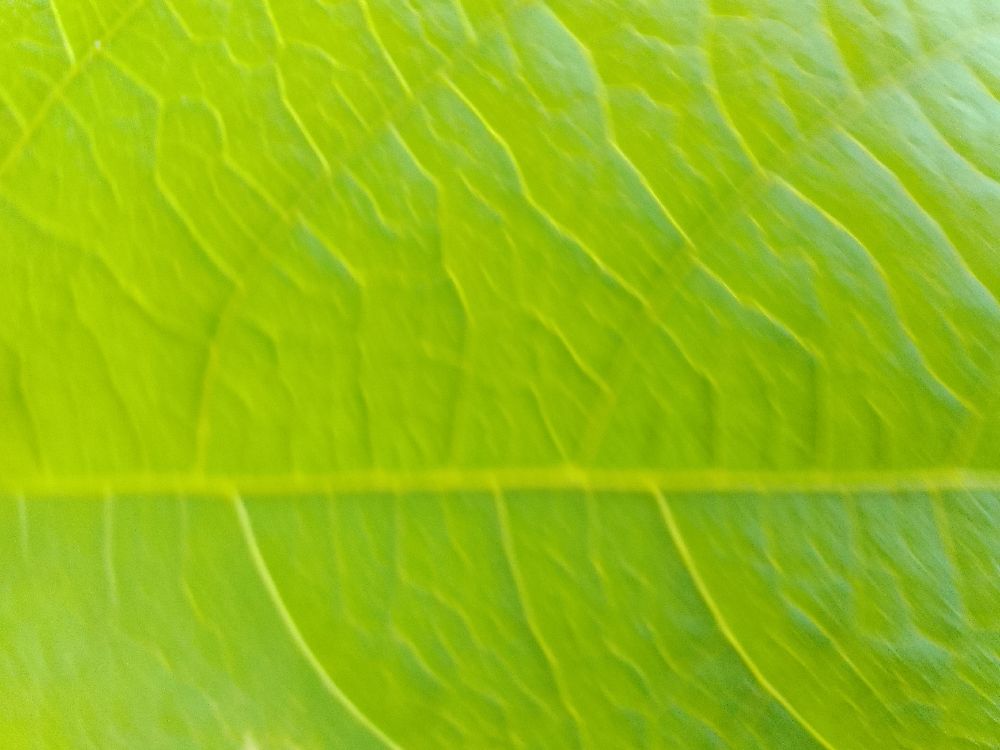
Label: healthy